2nd New York Infantry Regiment

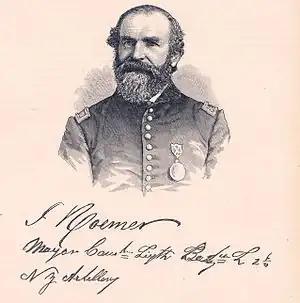
Major Jacob Roemer in the Second Battle of Bull Run

The 2nd New York Infantry Regiment was an infantry regiment that served in the Union Army during the American Civil War. It is also known as the Troy Regiment.